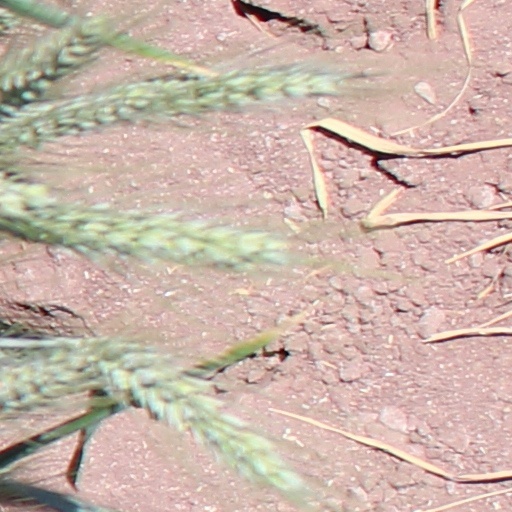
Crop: wheat